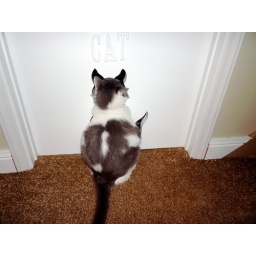
Cat in the cat door